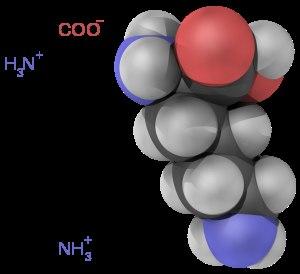
Un acide aminé est un acide carboxylique qui possède également un groupe fonctionnel amine. De tels composés organiques ont donc à la fois un groupe carboxyle –COOH et un groupe amine, par exemple une amine primaire –NH₂ ou une amine secondaire –NH–. Dans le monde vivant, on connaît environ 500 acides aminés, dont environ 149 sont présents dans les protéines. Ces acides aminés peuvent être classés de nombreuses manières différentes : on les classe ainsi souvent en fonction de la position du groupe amine par rapport au groupe carboxyle en distinguant par exemple les acides α-aminés, β-aminés, γ-aminés ou δ-aminés ; on peut également les classer en fonction de leur polarité, de leur point isoélectrique ou de leur nature aliphatique, aromatique, cyclique ou à chaîne ouverte, voire de la présence de groupes fonctionnels autres que le carboxyle et l'amine qui définissent cette classe de composés.